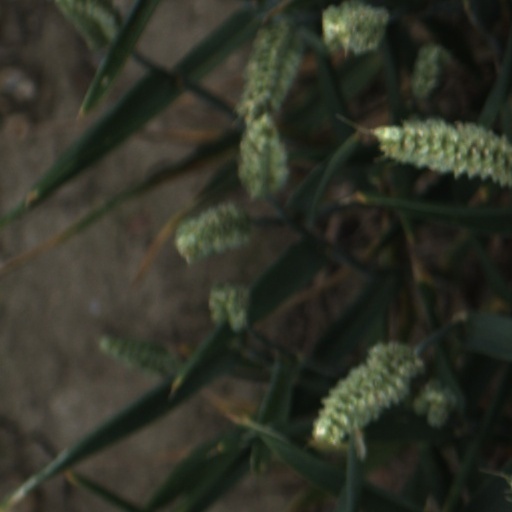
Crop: wheat